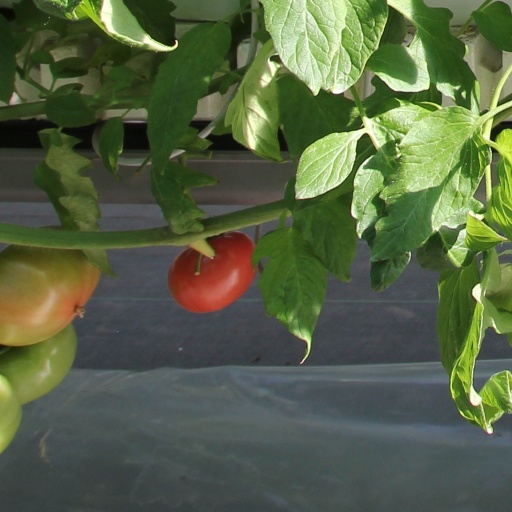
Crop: tomato